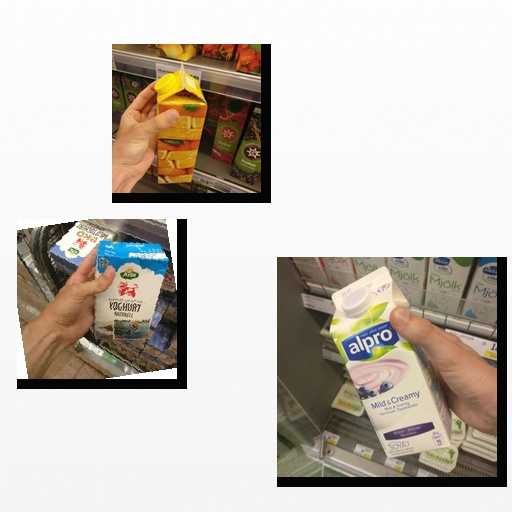
Food items: orange_juice, yoghurt, blueberry_soyghurt